Lucille Desparois

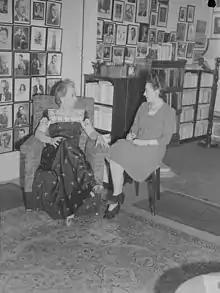
Lucille Desparois (right) at the home of Marie-Thérèse Paquin in Montreal.

Lucille Desparois-Danis (pseudonym, Tante Lucille; 15 March 1909, Châteauguay, Québec - 21 October 1996, Laval, Quebec) was a Canadian author and radio personality of Québec radio. In 1944, she began as a storyteller using the pseudonym of "Tante Lucille". On May 8, 1948, Desparois began her Saturday morning program, Tante Lucille, on Radio-Canada, in Montreal. This program for children was broadcast for 27 years, until May 31, 1974.